Ana Nieto Churruca

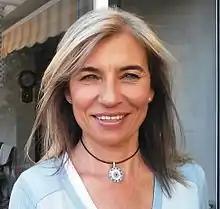
Ana Nieto Churruca

Ana Nieto Churruca (born 1961 in Bilbao), is a Spanish writer and economist, author of several books on international economics, new technologies and publishing in the digital age.